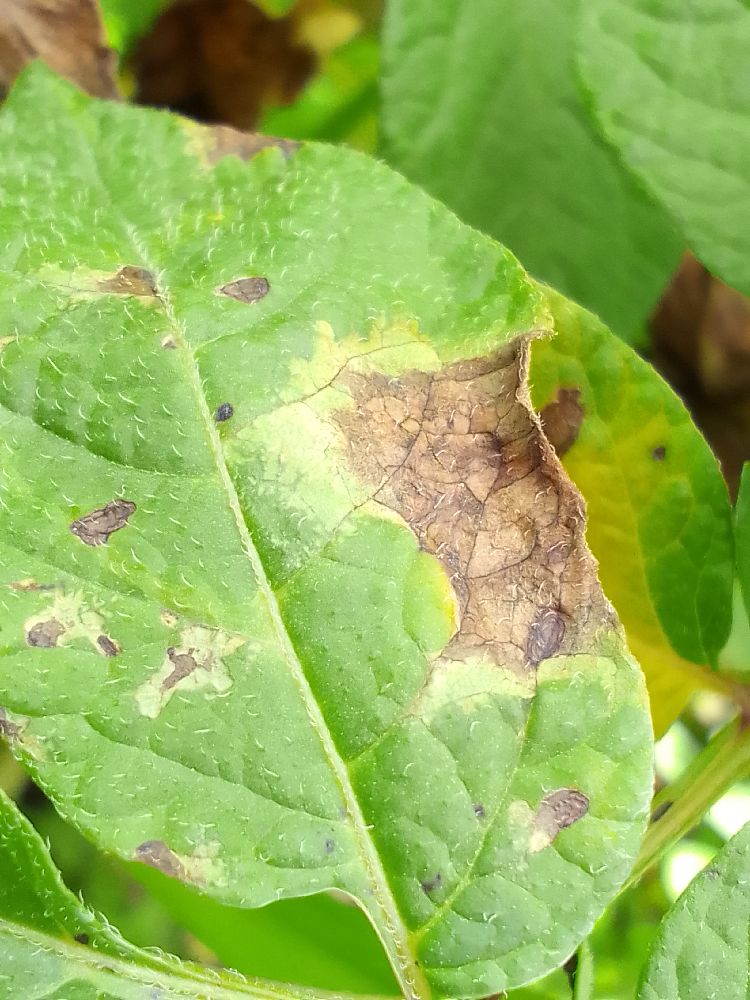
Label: Late blight